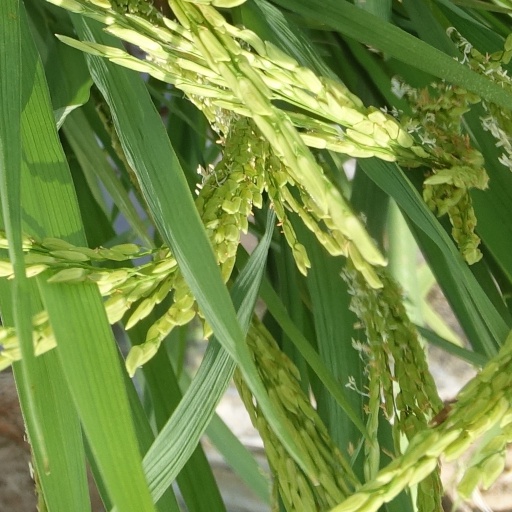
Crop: rice